Helleborus orientalis

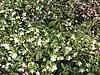
Bed of Helleborus orientalis.

Helleborus orientalis, or the Lenten rose, is a perennial flowering plant and species of hellebore in the buttercup family, Ranunculaceae, native to Greece and Turkey.